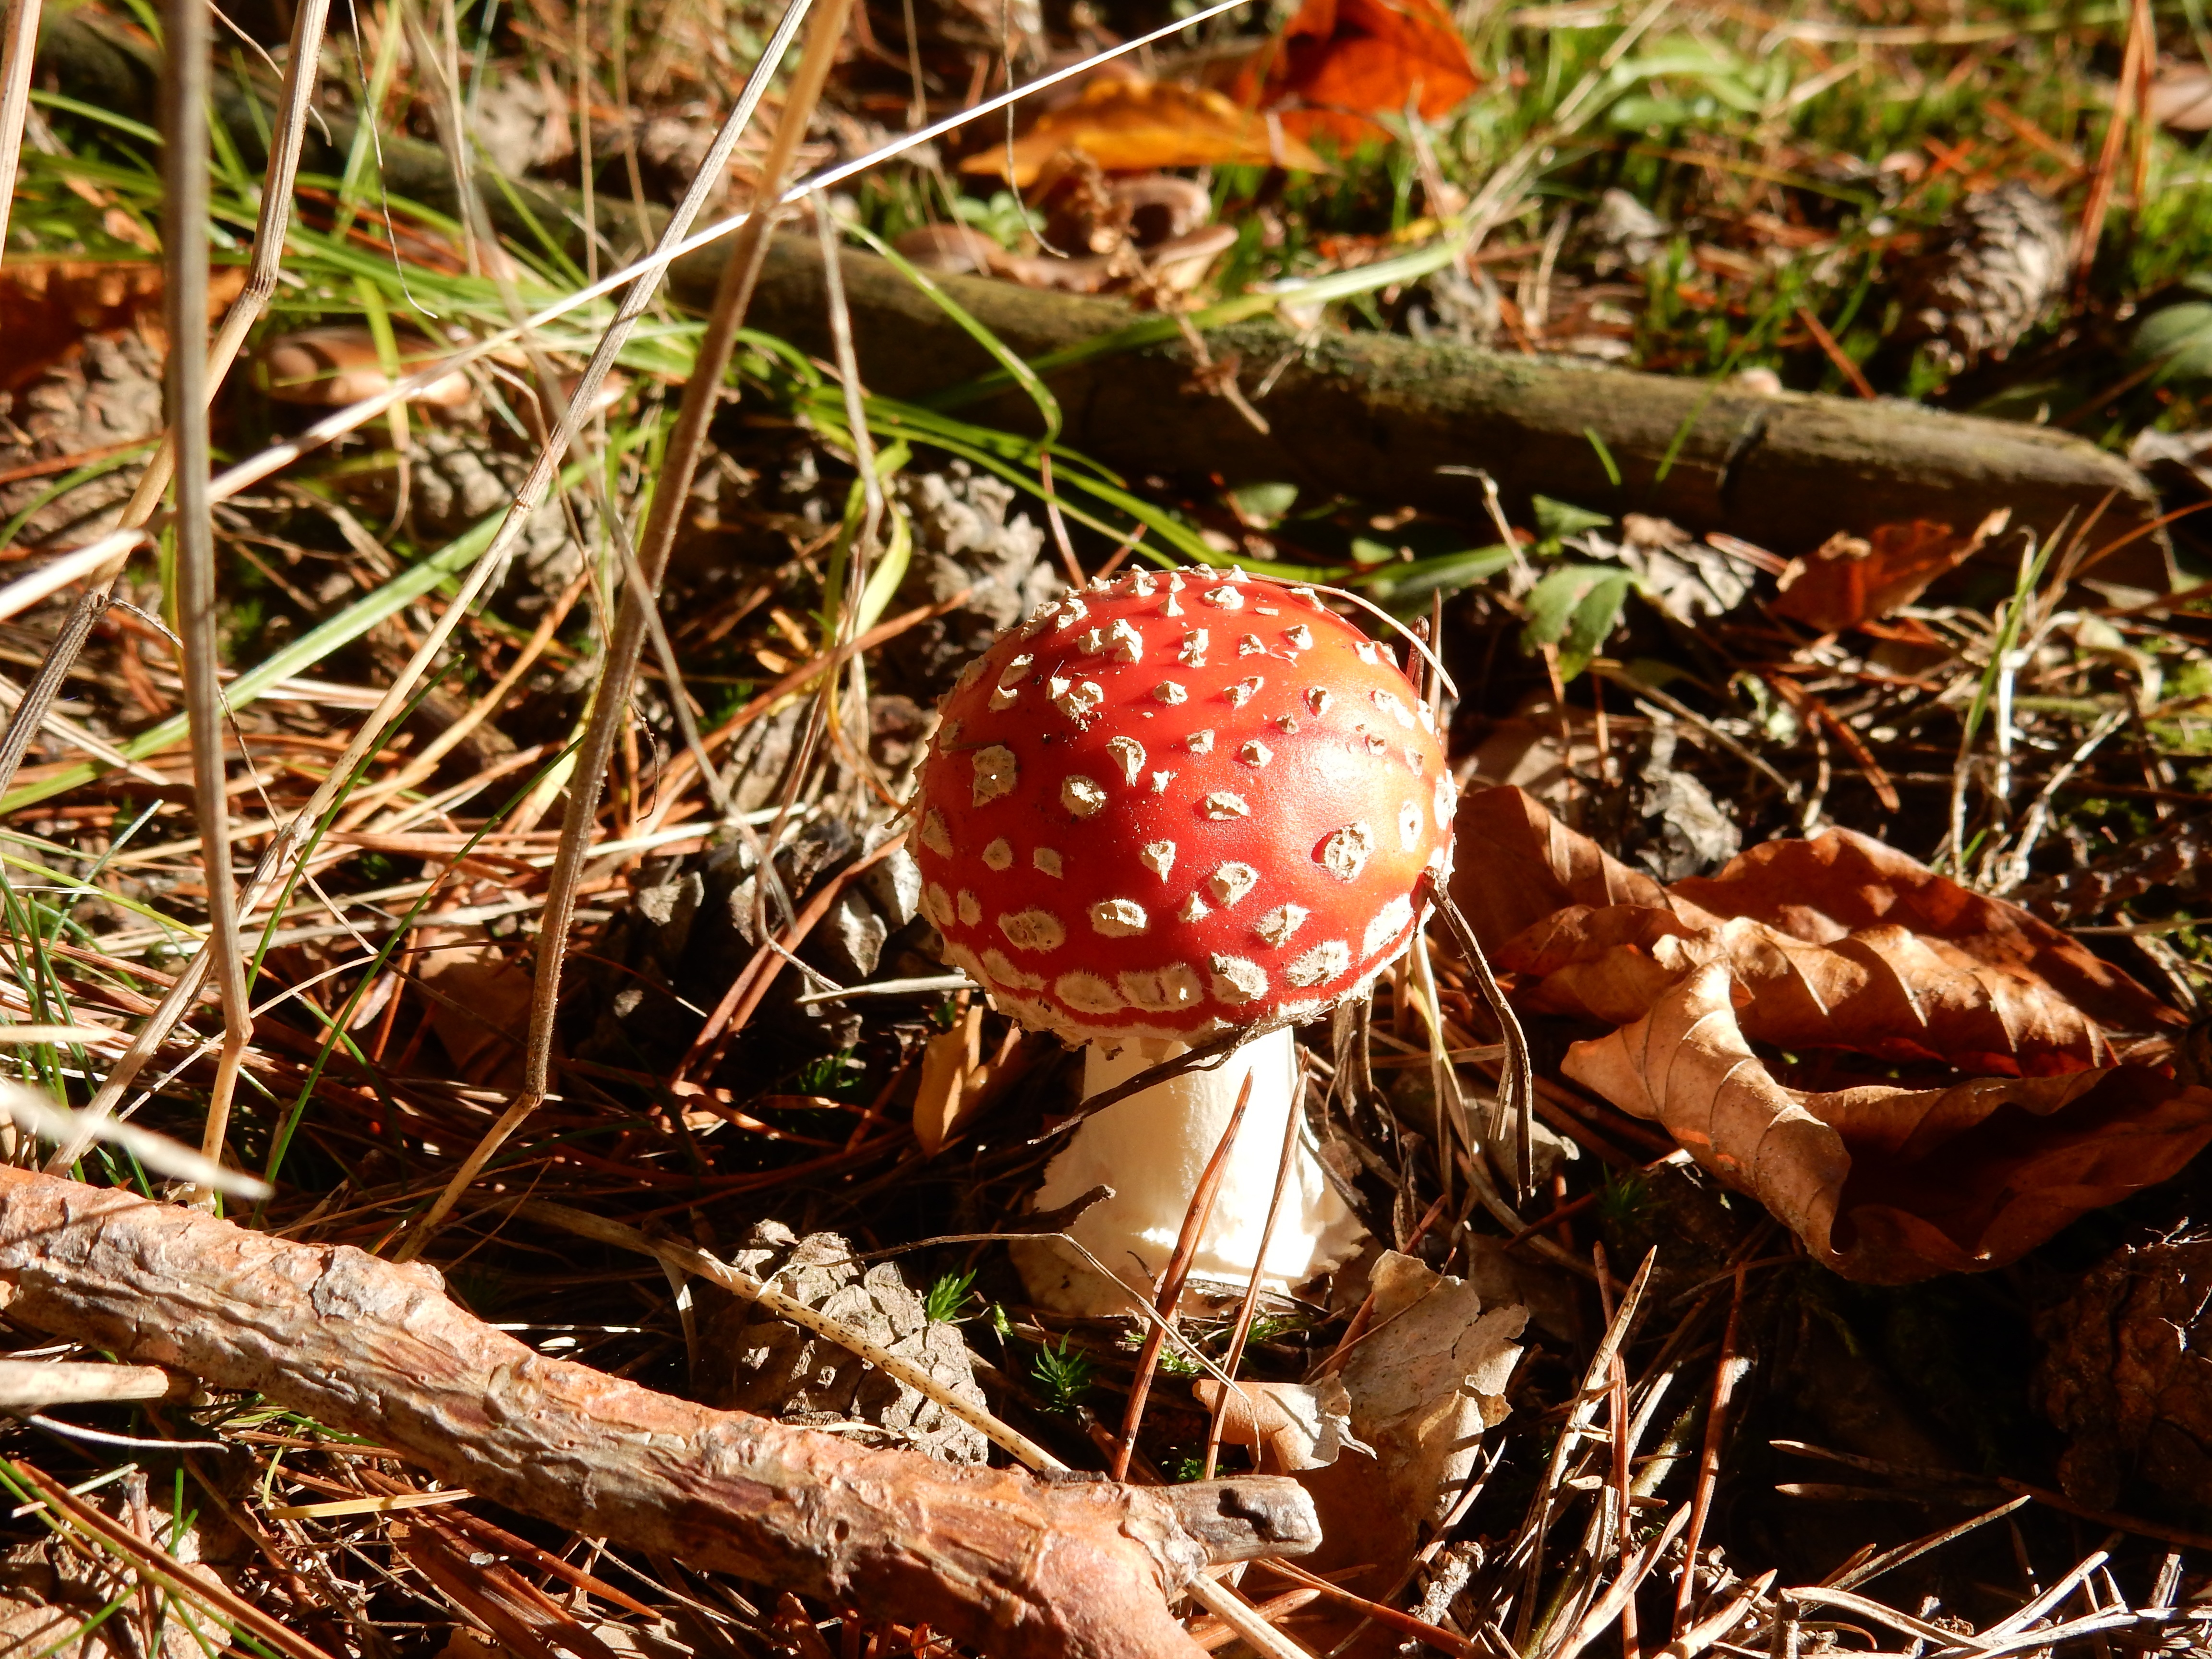
nature, forest, red, autumn, soil, mushroom, flora, season, fauna, fungus, fly agaric, toxic, woodland, agaric, bolete, forest mushroom, red fly agaric mushroom, matsutake, edible mushroom, penny bun